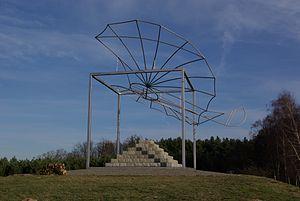
Otto Lilienthal, né le 23 mai 1848 à Anklam et mort le 10 août 1896 à Berlin, est un pionnier allemand de l'aéronautique.
Raphael Statt, de son vrai nom Wilfried Statt est un sculpteur et moine allemand.